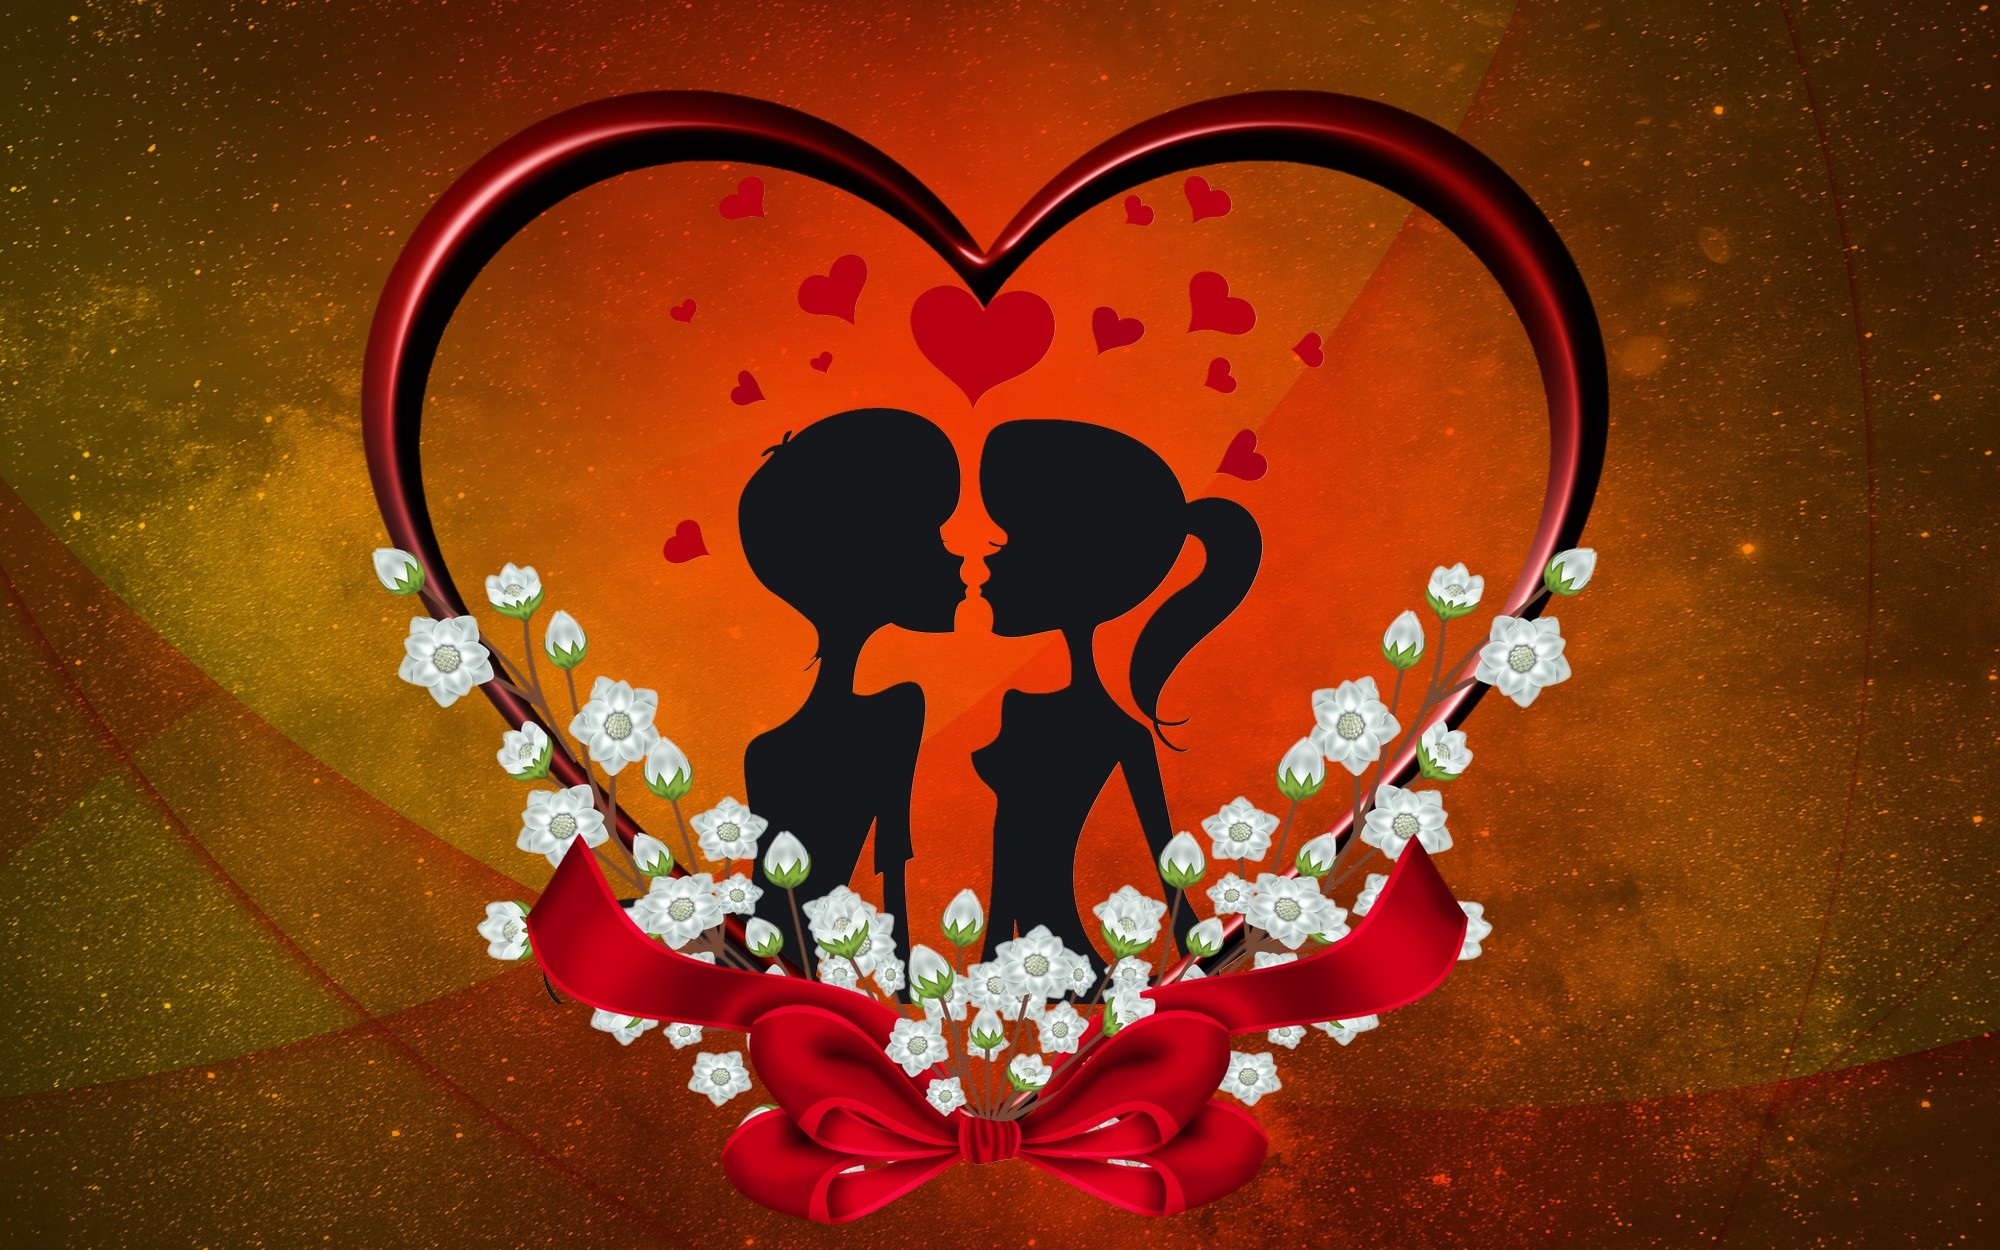
love, heart, human body, font, background, illustration, organ, valentine, emotion, embellishment, valentine's day, in love, computer wallpaper